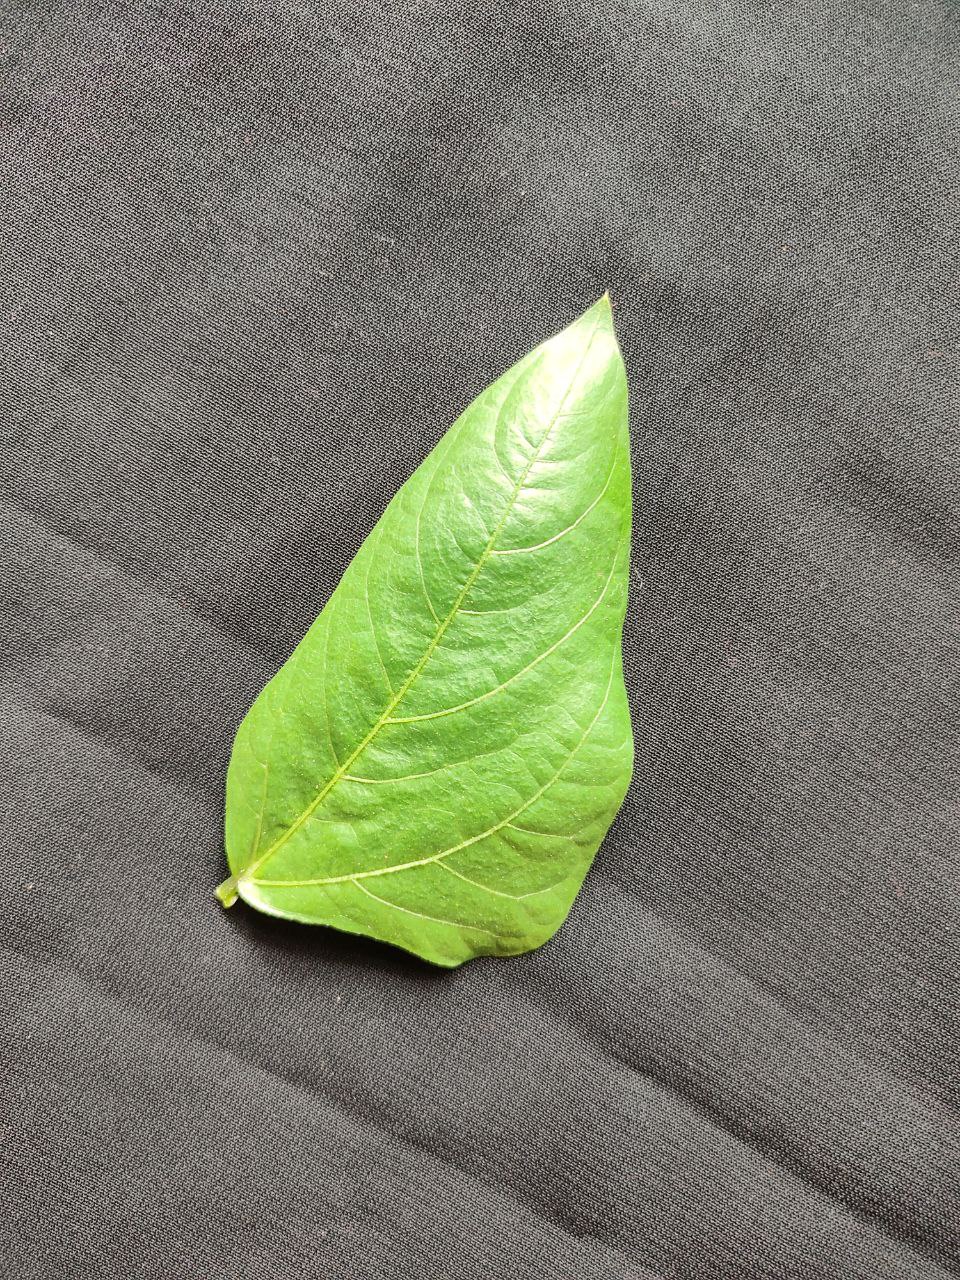
Crop: cowpea
Leaf condition: Fresh Leaf